Devizes Castle

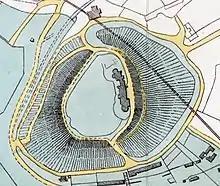
1883 plan of the castle, from the estate sale

In 1838 the castle lands were acquired by J. N. Tylee who sold them in 1838 to Valentine Leach, a Devizes tradesman. The present castellated Victorian era 'castle', in a mixture of Neo-Norman and Gothic Revival styles, was designed by Henry Goodridge, an architect from Bath. It was begun about 1840 with a boldly asymmetrical design, and was extended northwards in the 1860s and succeeding decades. The north tower incorporates the remains of a 17th-century brick windmill.